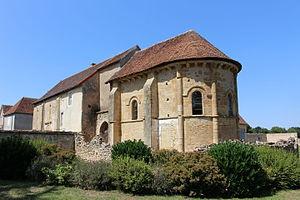
Église Notre-Dame de Vernais (Cher)
Vernais est une commune française située dans le département du Cher, en région Centre-Val de Loire.